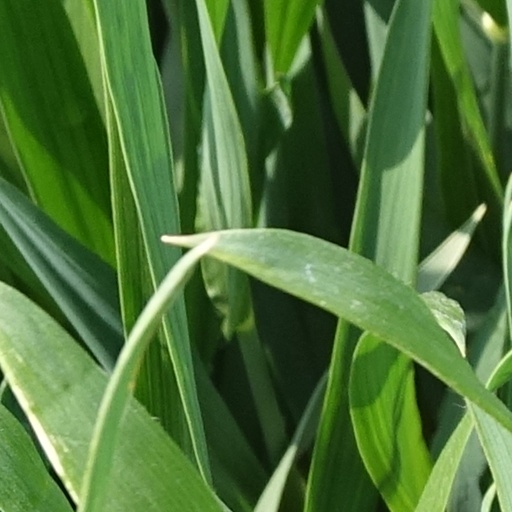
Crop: wheat